Dissent from Catholic teaching on homosexuality

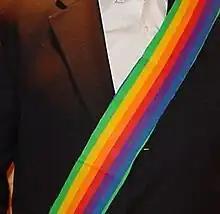
The Rainbow Sash itself is a strip of a rainbow-colored fabric which is worn over the left shoulder and is put on at the beginning of the Liturgy. The members go up to receive Eucharist

The Rainbow Sash Movement covers two separate organizations created by and advanced by practicing LGBT Catholics who believe they should be able to receive Holy Communion. The sash was first worn at a Mass in London, although the movement moved its focus to Melbourne, Australia, in 1998. It has been most active in the United States, England, and Australia. Part of the movement split to form the Rainbow Sash Alliance USA, based in Minneapolis in 2004.